Carbon

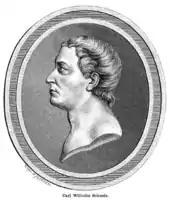
Carl Wilhelm Scheele

Carbon can form very long chains of interconnecting carbon–carbon bonds, a property that is called catenation. Carbon-carbon bonds are strong and stable. Through catenation, carbon forms a countless number of compounds. A tally of unique compounds shows that more contain carbon than do not.